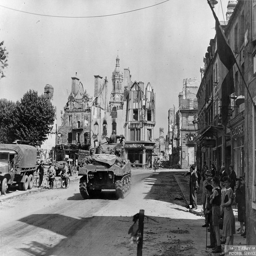
a tank in the streets of liberated city